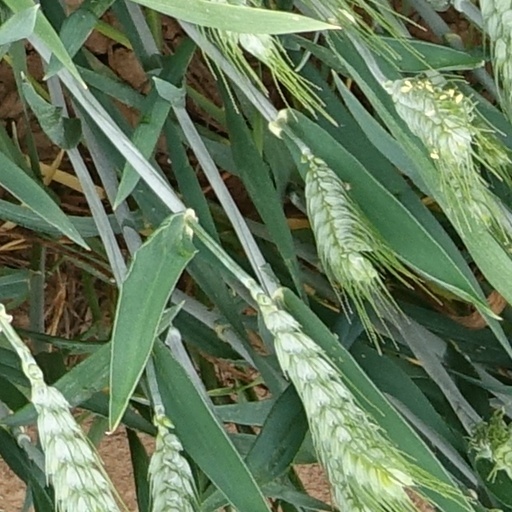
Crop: wheat